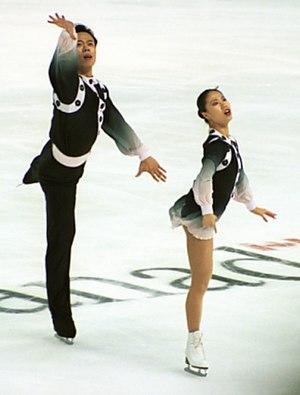
Zhao Hongbo, né le 22 septembre 1973 à Harbin, est un patineur artistique chinois. Sa partenaire en couple est Xue Shen avec laquelle il patine depuis 1992. Avec Xue Shen, il a remporté trois titres de champions du monde, cinq Finales du Grand Prix, une médaille d'or et deux médailles de bronze aux Jeux olympiques. Shen et Zhao sont également le premier couple chinois à devenir champion du monde et à remporter une médaille olympique en patinage artistique.
Shen Xue, née le 13 novembre 1978 à Harbin, est une patineuse artistique chinoise. Son partenaire en couple est Hongbo Zhao avec lequel elle patine depuis 1992. Avec Hongbo Zhao, elle a remporté trois titres de champions du monde, six Finales du Grand Prix, une médaille d'or et deux médailles de bronze aux Jeux olympiques. Shen et Zhao sont également le premier couple chinois à devenir champion du monde et à remporter une médaille olympique en patinage artistique.